Justus von Liebig

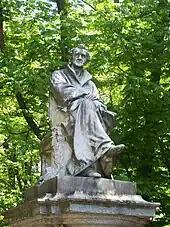
Justus Liebig statue, Munich, Germany

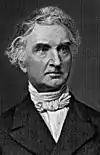
Liebig was president of the Bavarian Academy of Science

One of Liebig's frequent collaborators was Friedrich Wöhler. They met in 1826 in Frankfurt, after independently reporting on the preparation of two substances, cyanic acid and fulminic acid, that apparently had the same composition, but very different characteristics. The silver fulminate investigated by Liebig was explosive, whereas the silver cyanate found by Wöhler was not. After reviewing the disputed analyses together, they agreed that both were valid. The discovery of these and other substances led Jöns Jacob Berzelius to suggest the idea of isomers, substances that are defined not simply by the number and kind of atoms in the molecule, but also by the arrangement of those atoms.